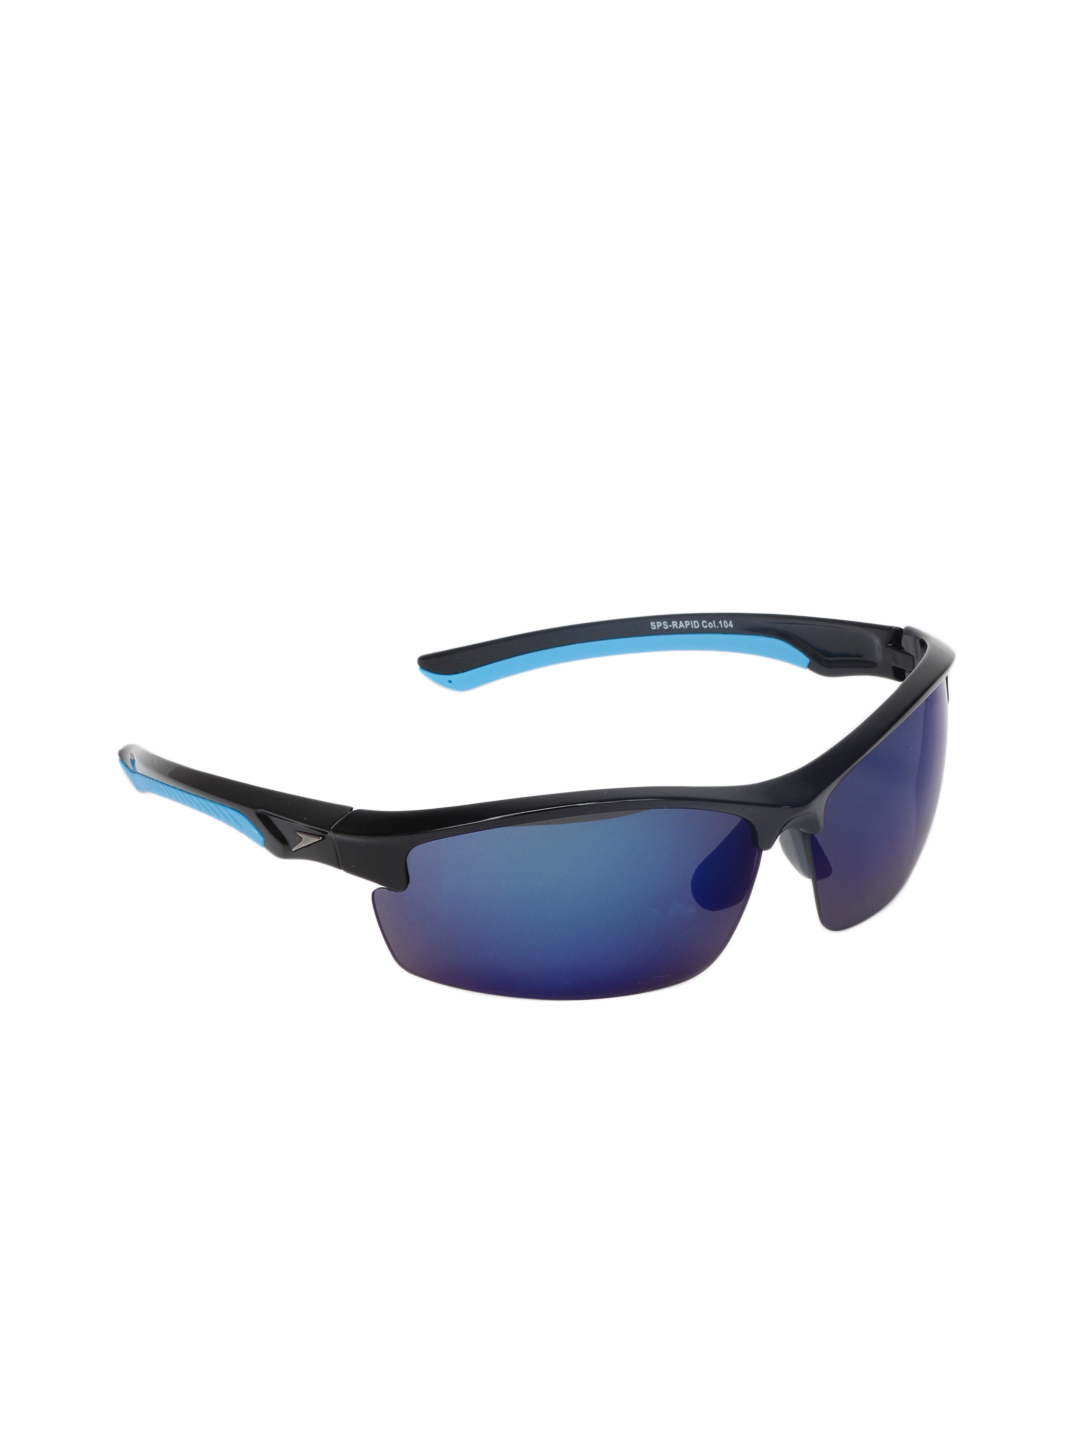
Speedo Men Sheet Sunglasses
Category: Accessories / Eyewear / Sunglasses
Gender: Men
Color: Black
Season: Summer 2017
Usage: Casual